Ferrières-lès-Scey

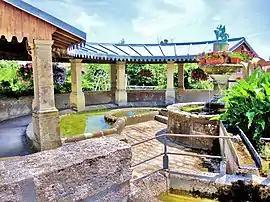
The wash house in Ferrières-lès-Scey

Ferrières-lès-Scey (literally "Ferrières near Scey") is a commune in the Haute-Saône department in the region of Bourgogne-Franche-Comté in eastern France.